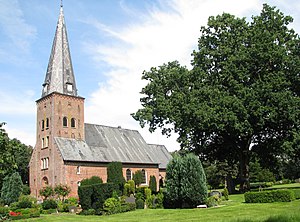
Nørre Gøs Herred / Historie
Breklum Kirke.
Nørre Gøs Herred var et herred i Hertugdømmet Slesvig. Området ligger nu i Nordfrisland kreds i delstaten Slesvig-Holsten. Nørre Gøs Herred blev allerede nævnt i kong Valdemars Jordebog i 1231.